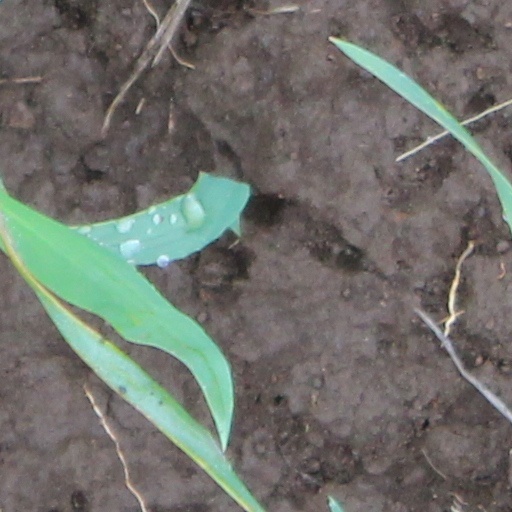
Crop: wheat